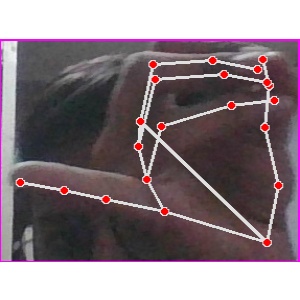
अक्षर: च